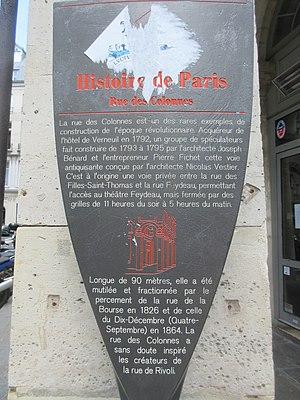
Panneau Histoire de Paris
La rue des Colonnes est une voie du 2ᵉ arrondissement de Paris.
Les panneaux « Histoire de Paris » sont des panneaux d'information installés dans les rues de Paris devant certains des monuments parisiens.